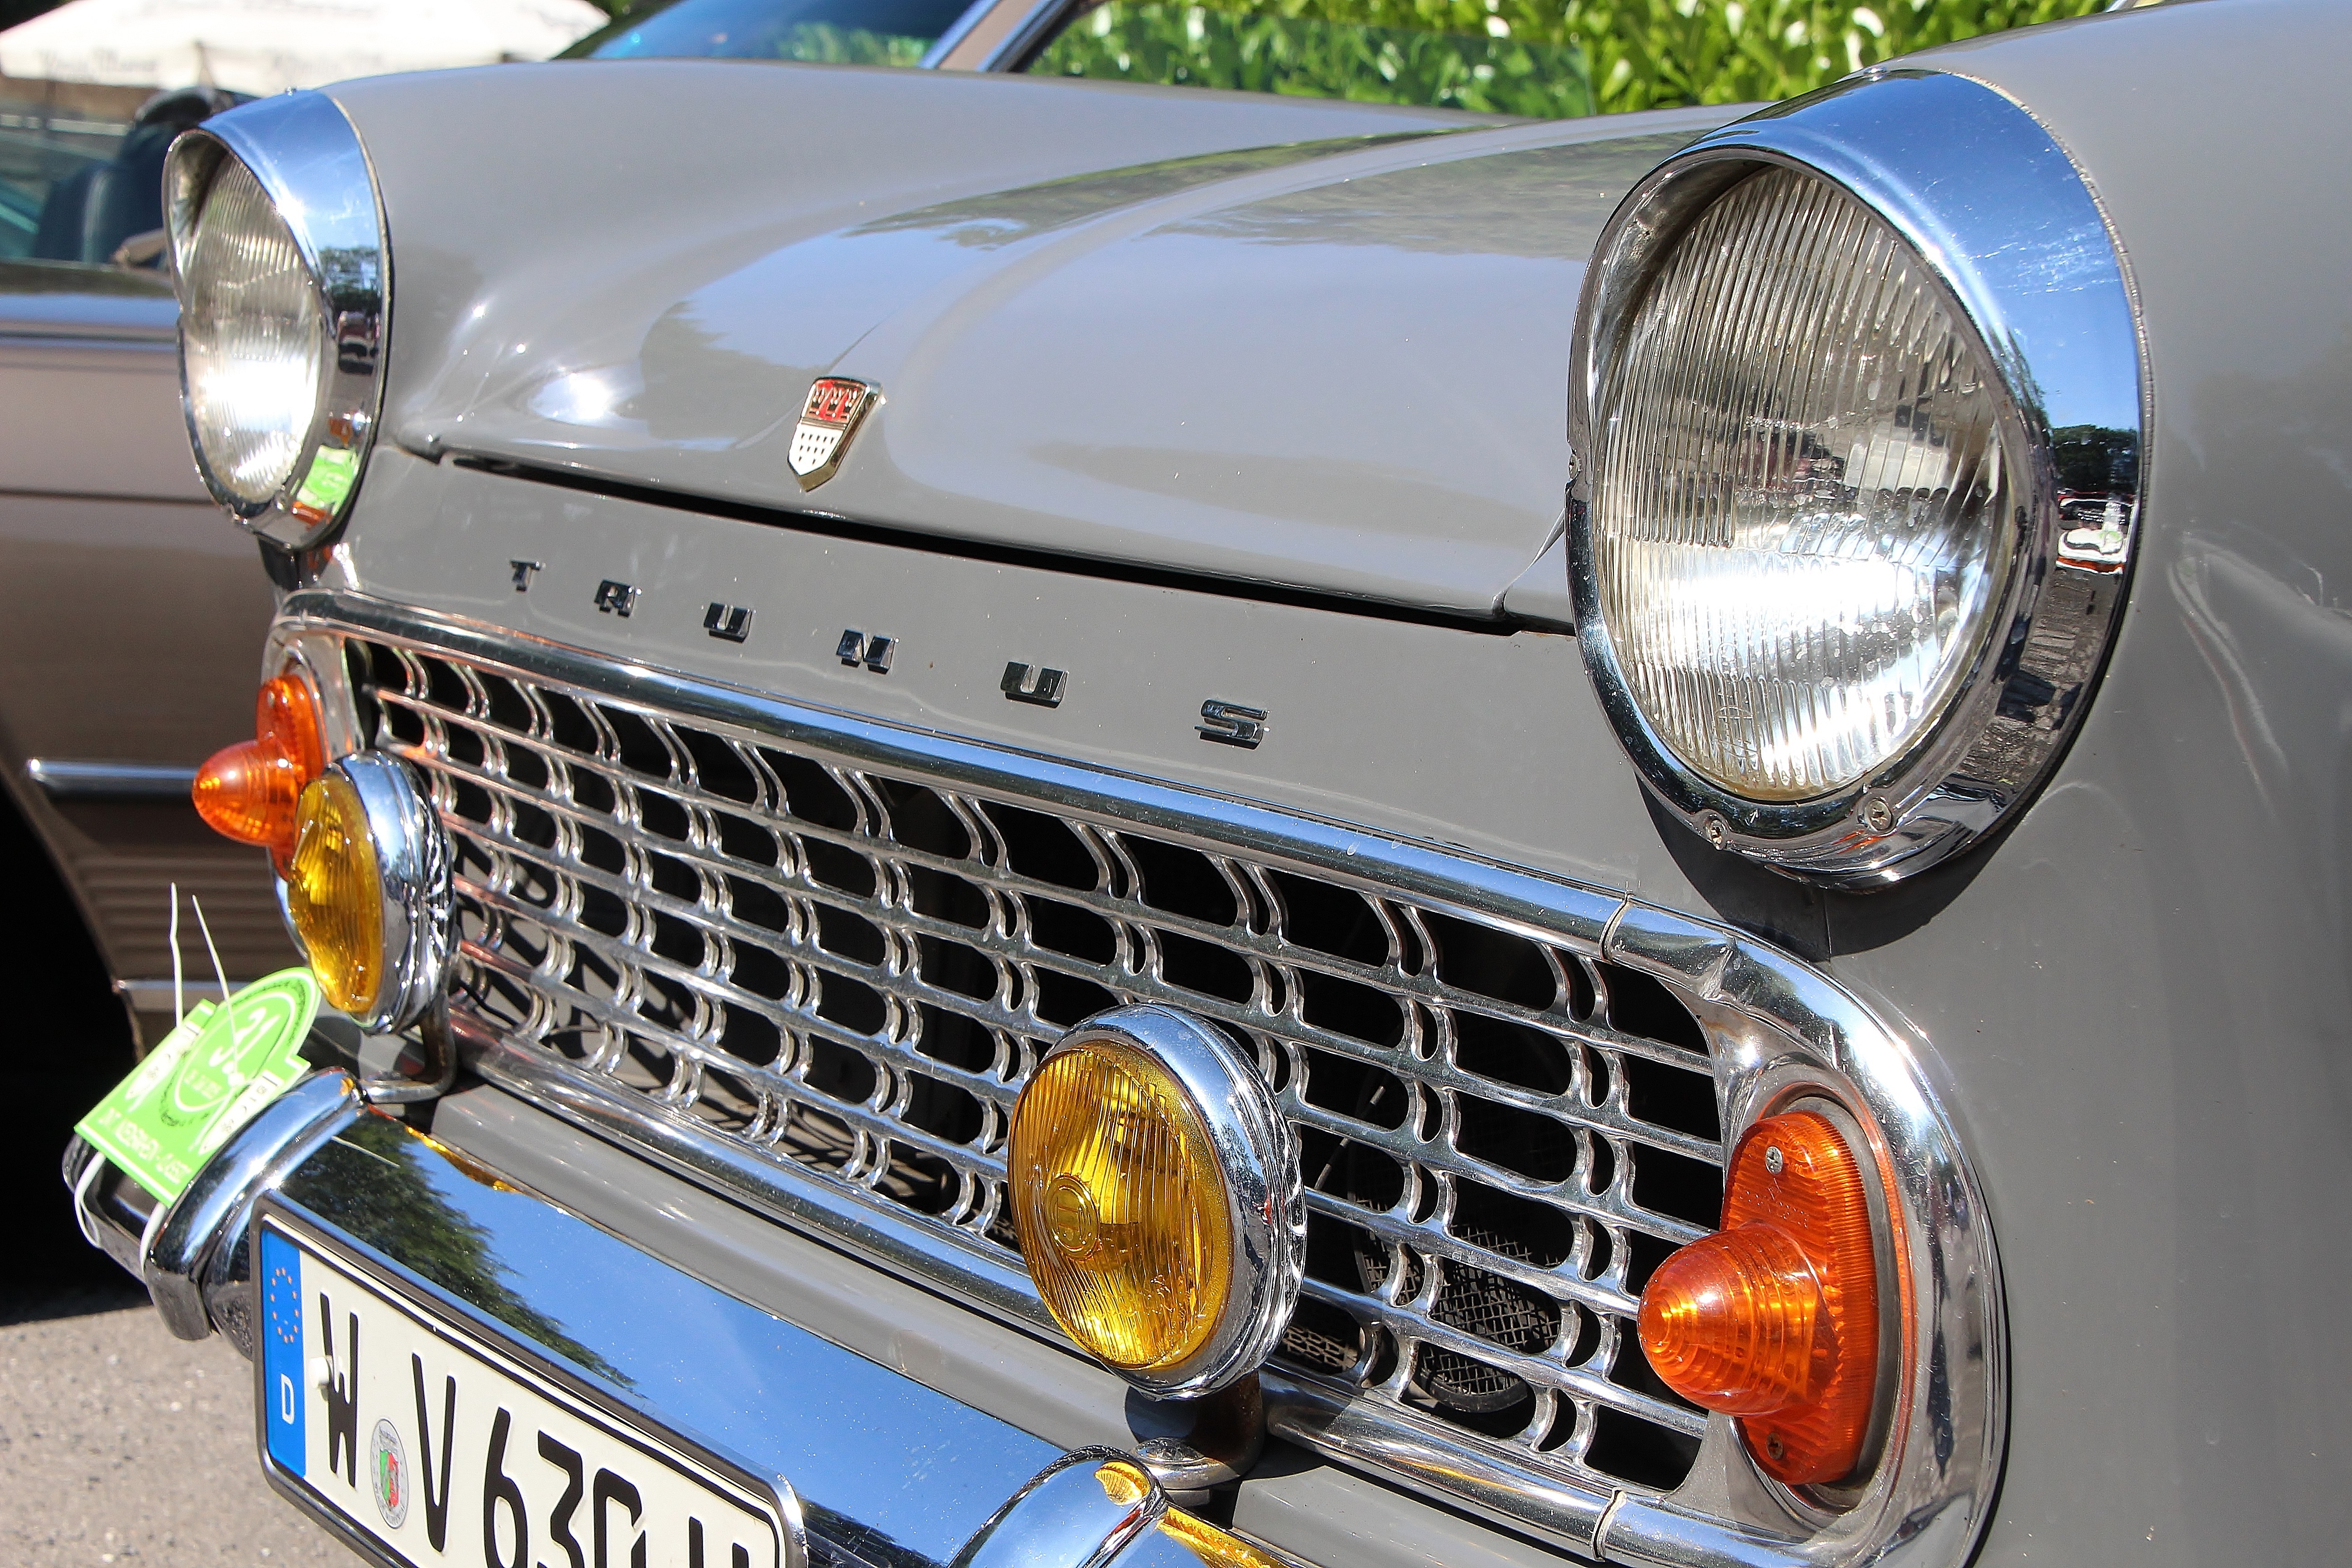
car, wheel, vehicle, auto, nostalgia, motor vehicle, vintage car, bumper, ford, sedan, oldtimer, classic, opel, antique car, auto show, land vehicle, automobile make, automotive exterior, automotive design, luxury vehicle, opel taunus